Die Schutzbefohlenen

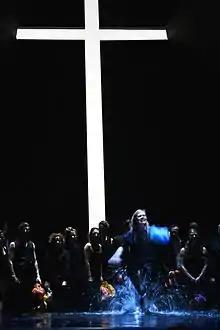
, Burgtheater 2015

Jelinek wrote the text for Nicolas Stemann's production "Kommune der Wahrheit" at the Wiener Festwochen 2013, but it was not used there.